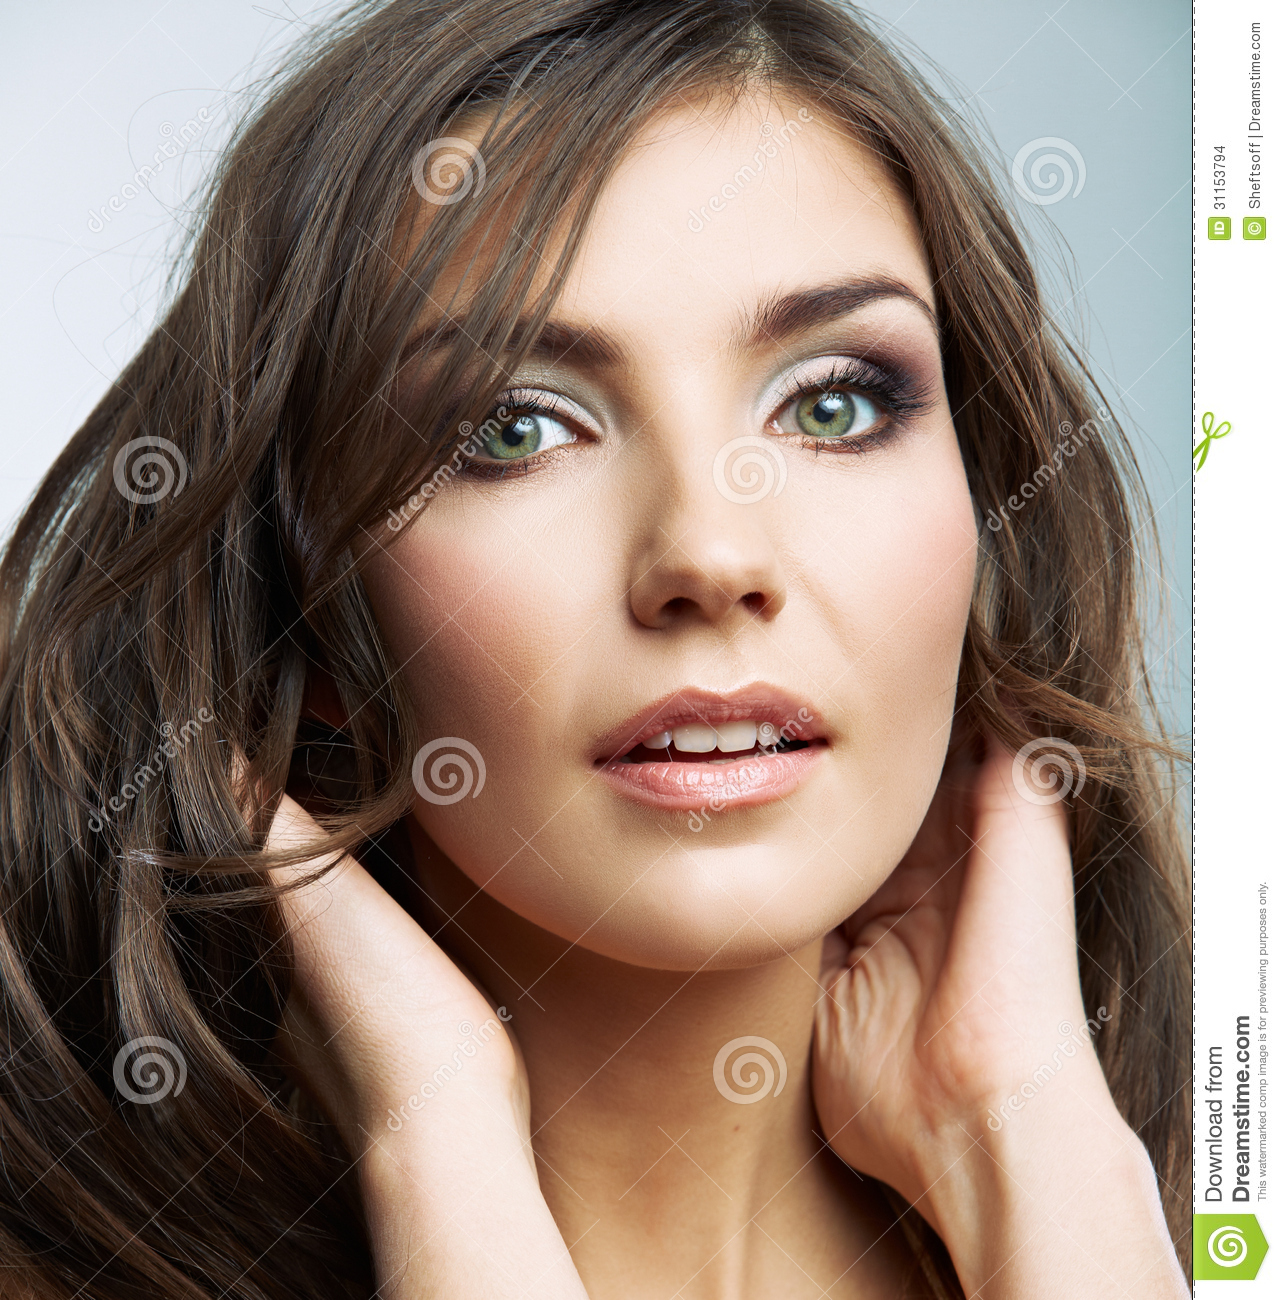
Portrait style: Real Portrait